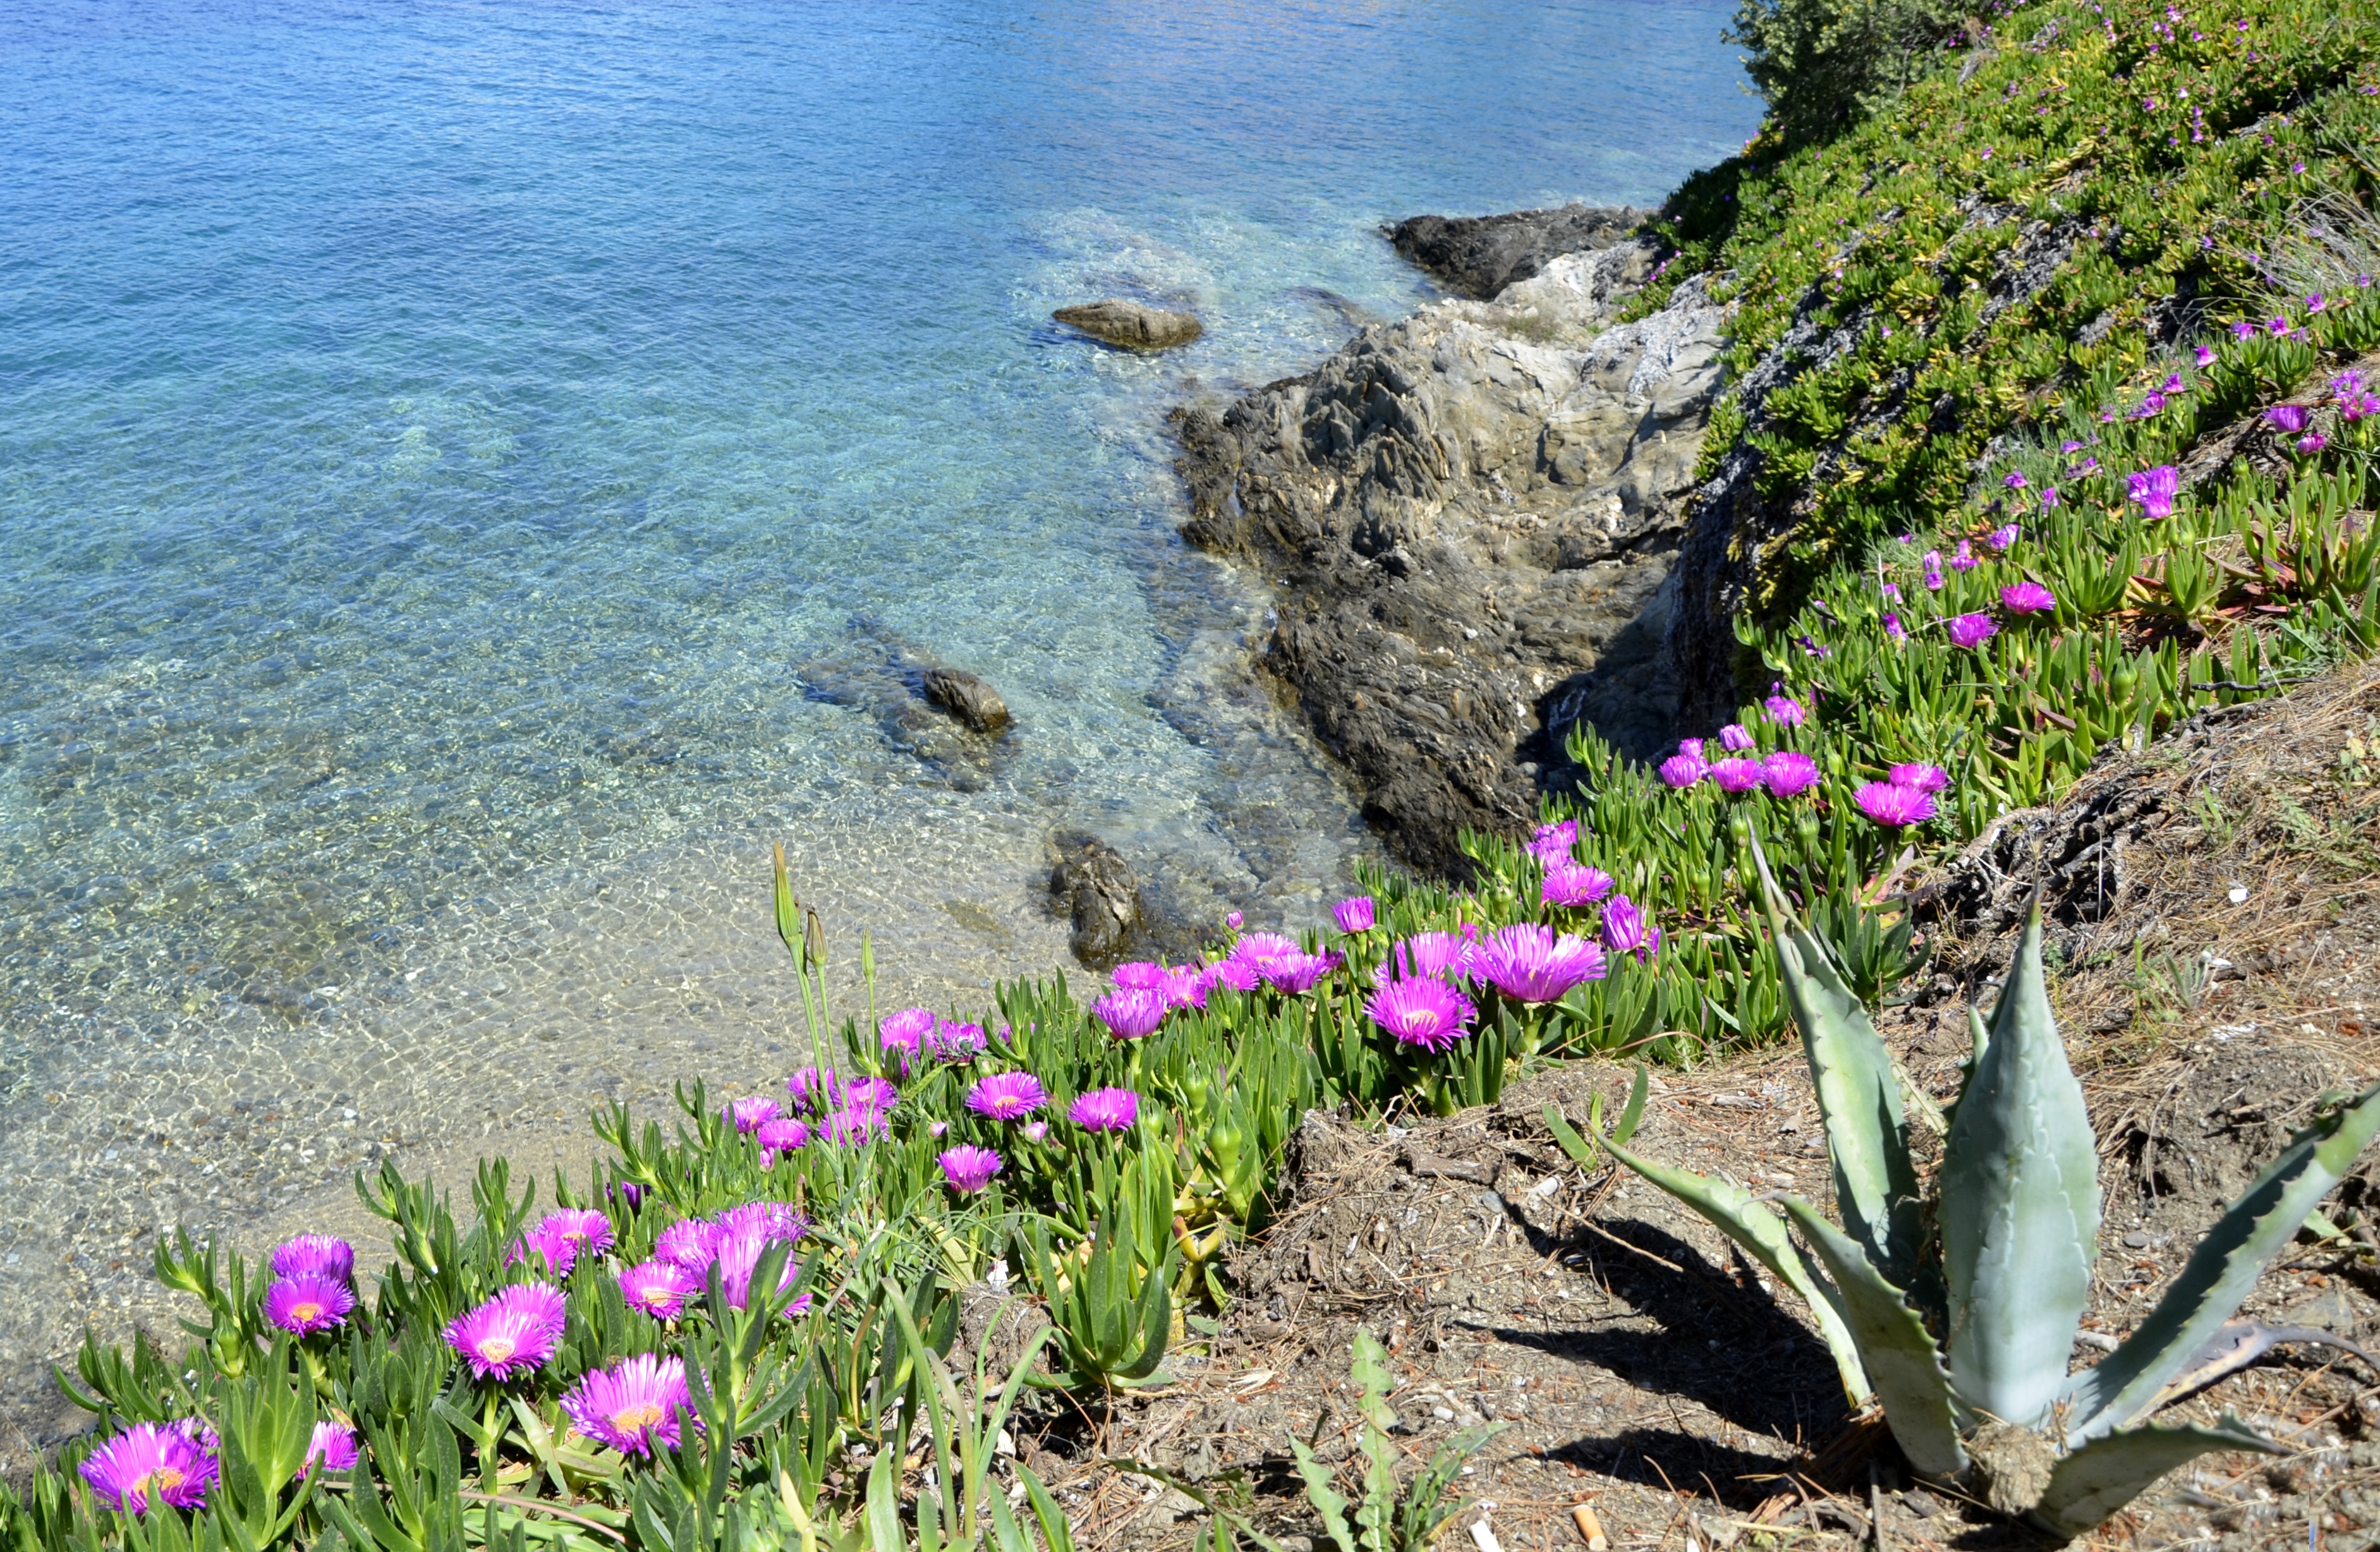
sea, coast, plant, flower, summer, vacation, europe, holiday, flora, wildflower, greece, halkidiki, flowering plant, pure water, land plant, the aegean sea, proroda